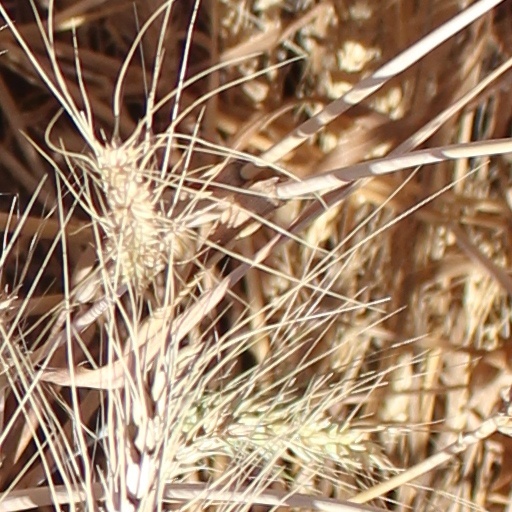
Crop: wheat